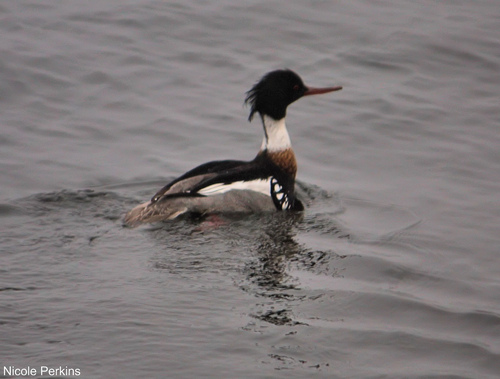
the bird has sharp and pointed beak, with black crown and throat, and beak is brown in color.
water bird with elongated white neck, black head and crown, gray, black and white wings with long, almost upward turning, flat orange beak.
it has a long, orange beak which is pointy, it has a black head with some feathers sticking out in the back, it has a white neck, brown chest, black wings and back, and a grey underside.
a large bird with a long neck and black head with a long brown bil.
a medium size waterfowl, with a black head, long beak, white neck, tan breast, gray body with black and white wings.
this bird is brown with white and black and has a long, pointy beak.
this bird has wings that are black and has a long neck and long bill
this bird has a long brown and narrow bill with black back and brown breast.
a bird with a long neck, the bill is long and curved, and black and white wings
this bird has wings that are black and has a long neck
Species: Red Breasted Merganser